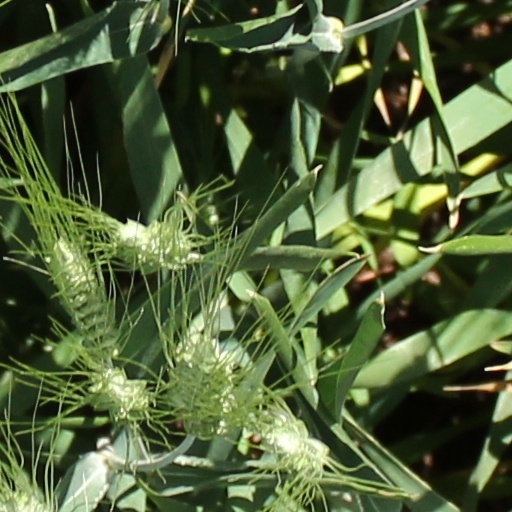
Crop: wheat